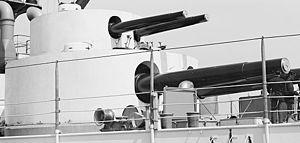
L’USS Kearsarge (BB-5) est un cuirassé Pré-Dreadnought de l'US Navy de classe Kearsarge construit à partir de 1896 par Newport News Shipbuilding en Virginie et mise en service en 1900. Il est nommé d'après le sloop de guerre USS Kearsarge. Sa quille est posée aux chantiers Newport News Shipbuilding de Virginie, le 30 juin 1896. Le navire est lancé le 24 mars 1898, parrainé par l'épouse du vice-amiral Herbert Winslow. Il entre en service le 20 février 1900.